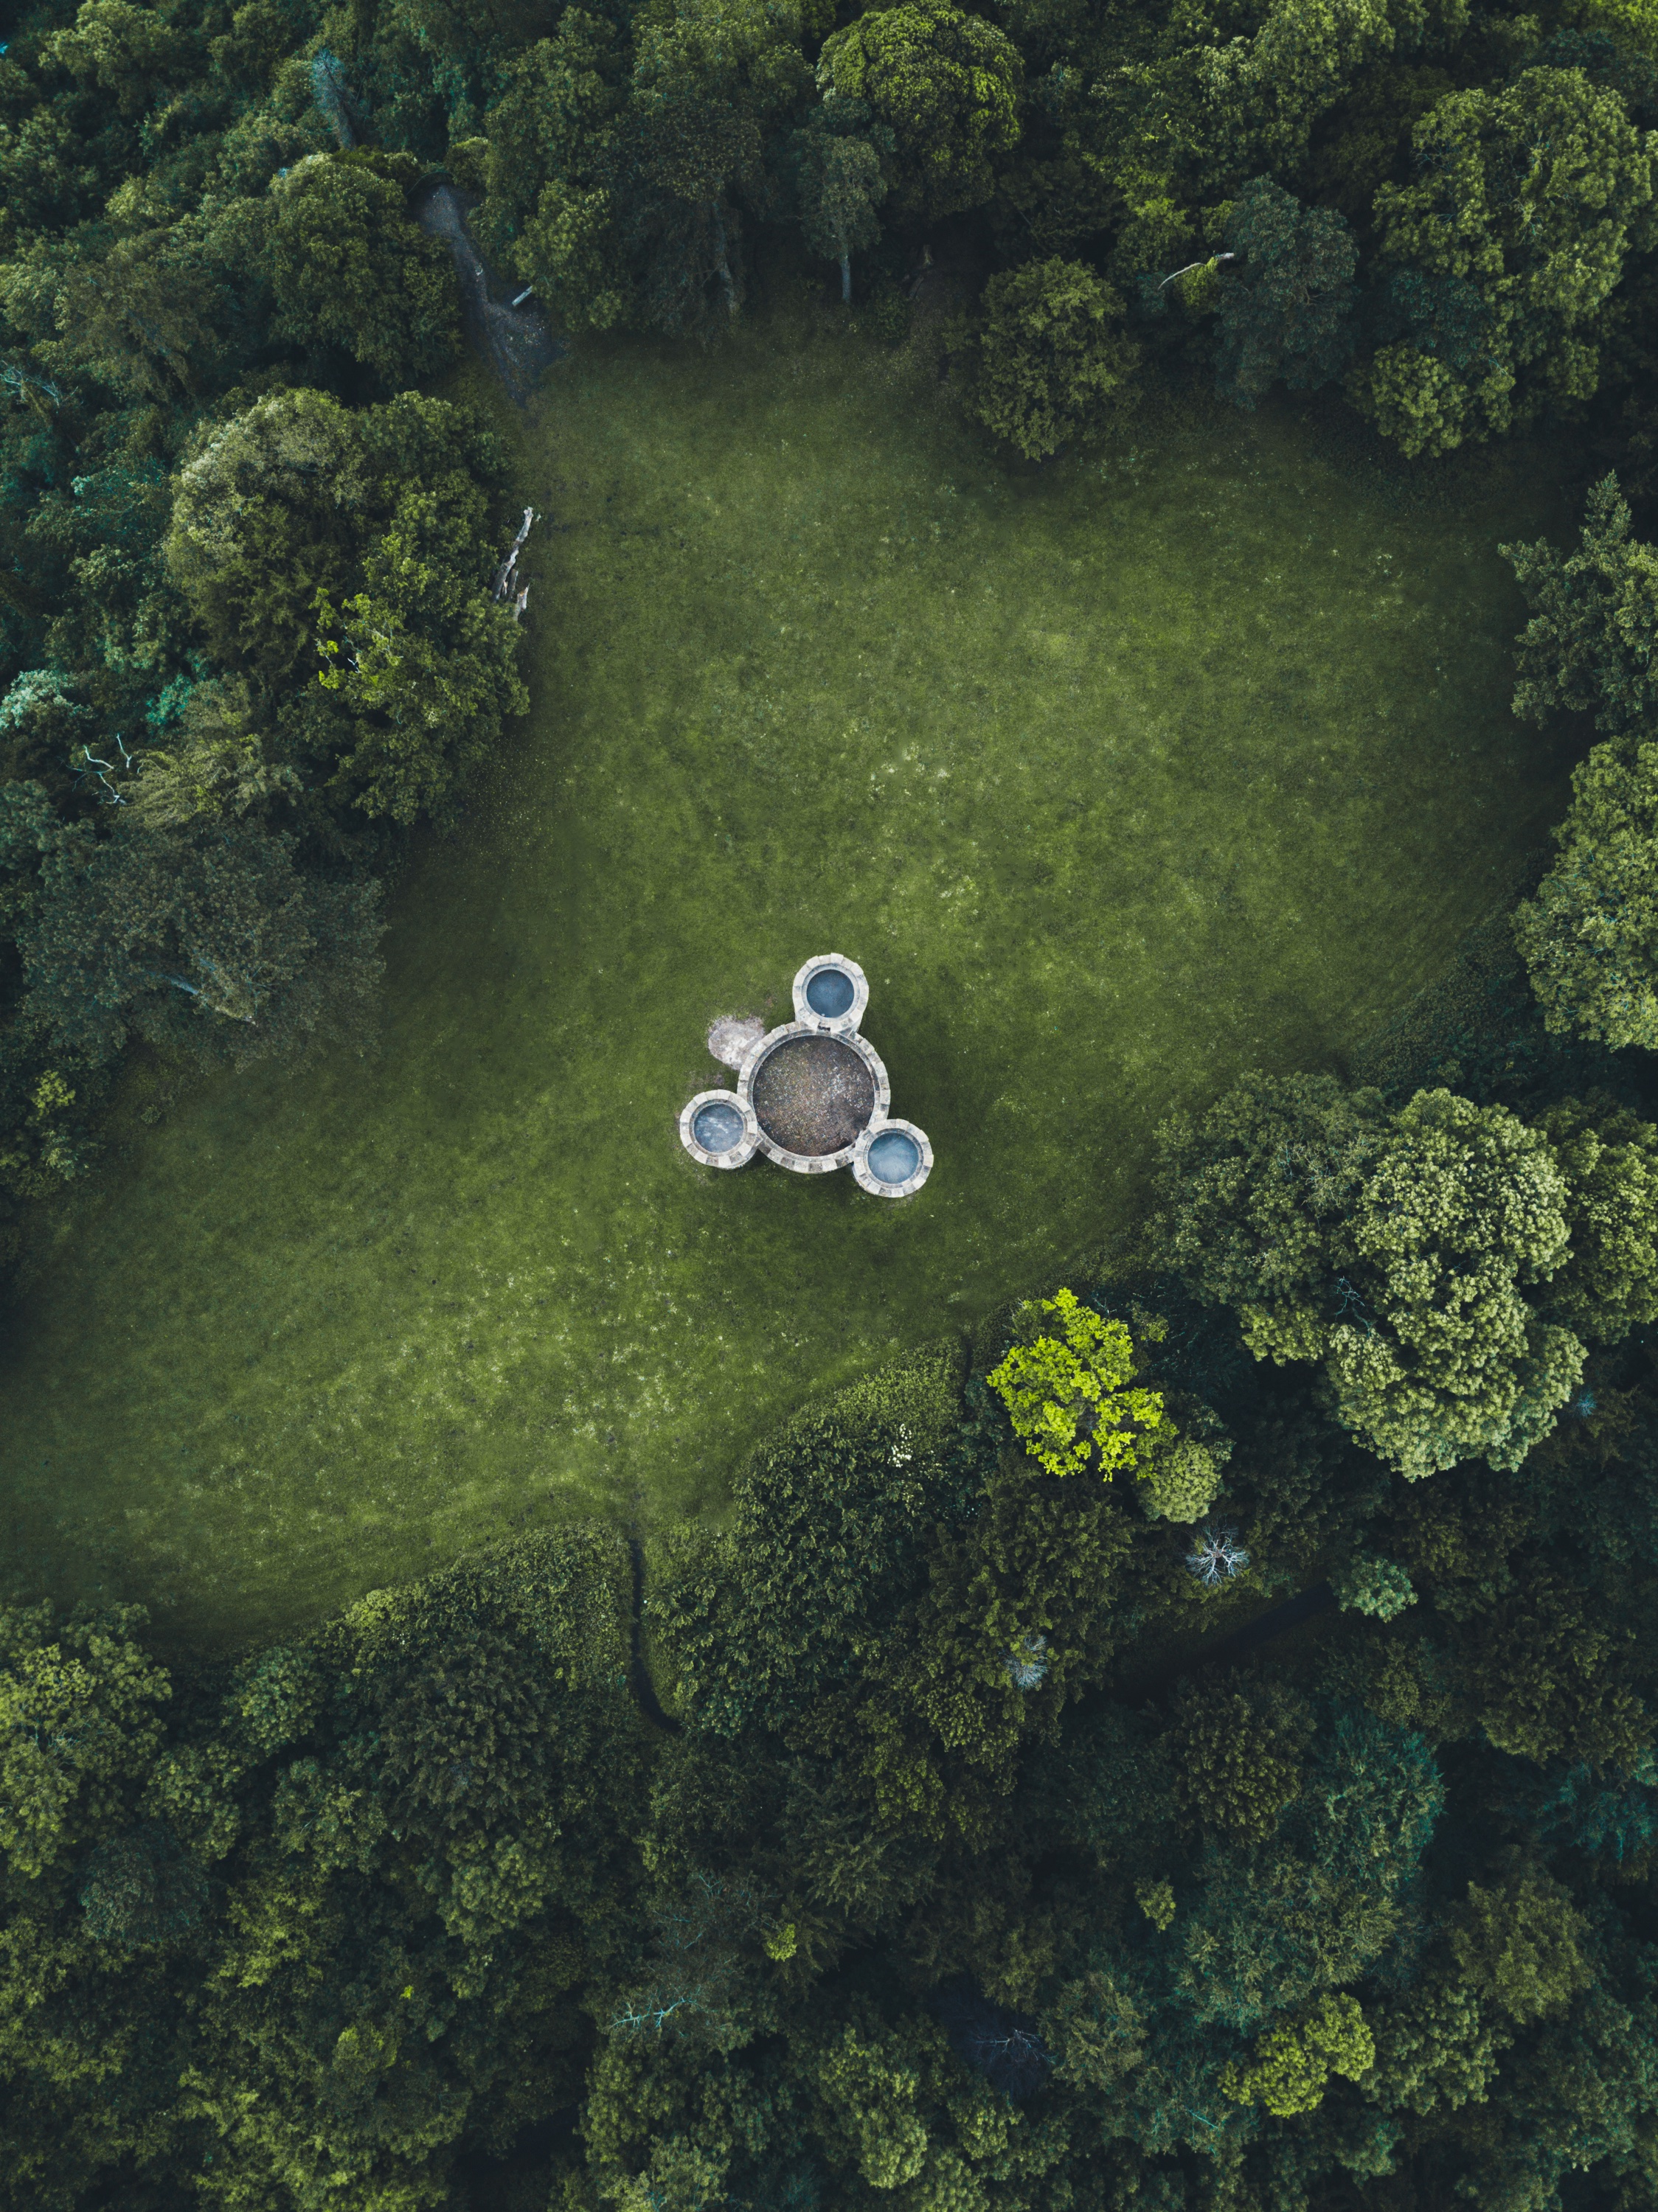
water, nature, forest, green, jungle, terrain, rainforest, habitat, screenshot, natural environment